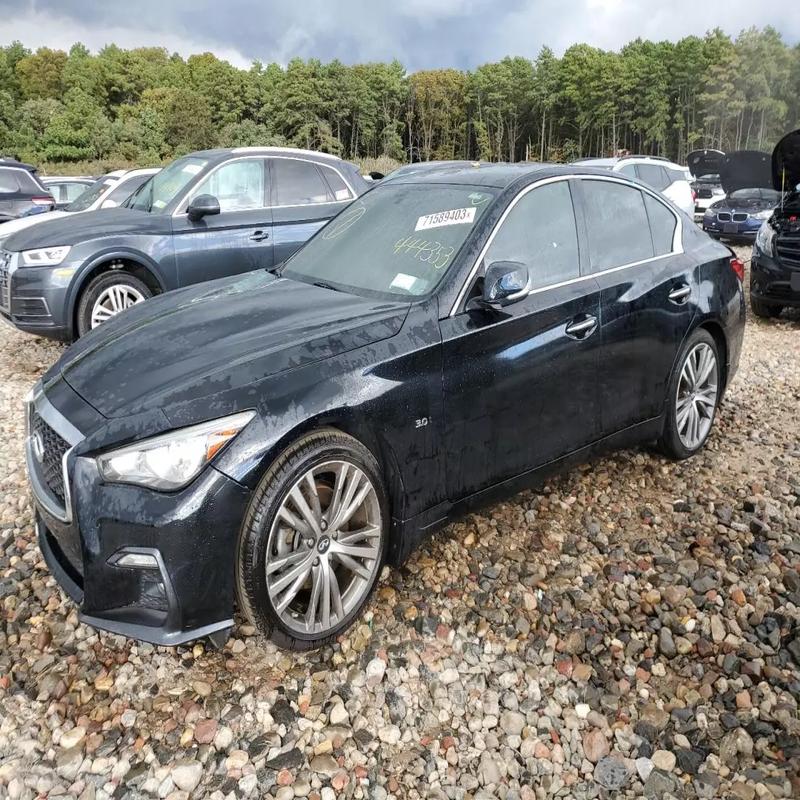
Aucun dommage détecté.
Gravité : aucun